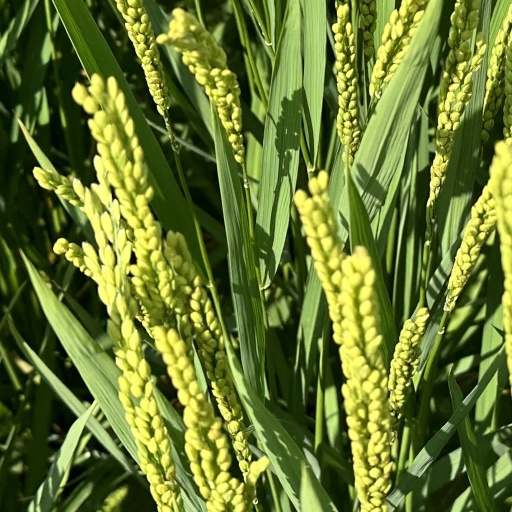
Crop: rice